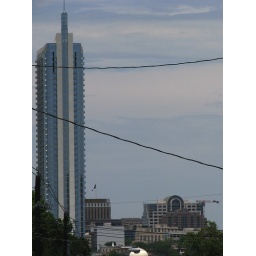
The new building that towers over downtown Austin conveys scale.